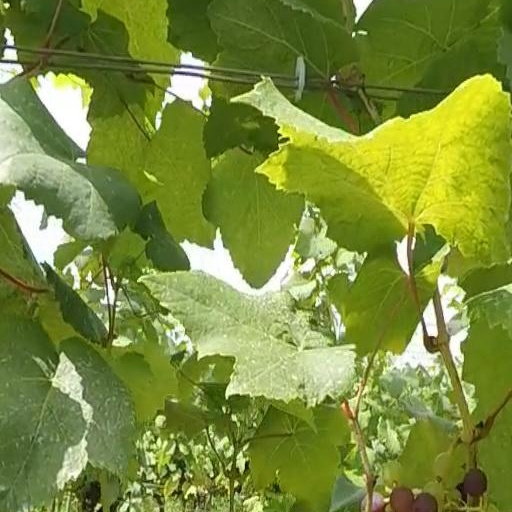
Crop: grape